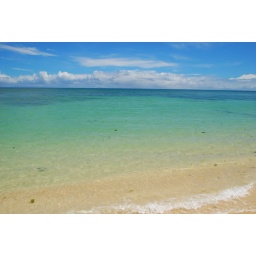
the little black specks in the water are little balls of algae. i never see that on the south side of the island.